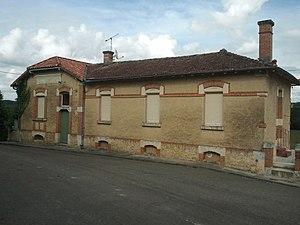
L'école d'Orbessan
Orbessan est une commune française située dans le département du Gers, en région Occitanie.